Mika (singer)

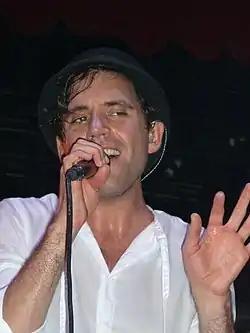
Mika in New York City October 2012

Before the release of his third album, Mika stated in numerous interviews that it would be more simplistic and less layered than the previous one. Mika announced the title of the album, "The Origin of Love" in a French interview on 17 June. Mika said he would include a number of French tracks on the album, and that the musical style would include elements of Daft Punk and Fleetwood Mac. He described the album as less childlike and more serious.